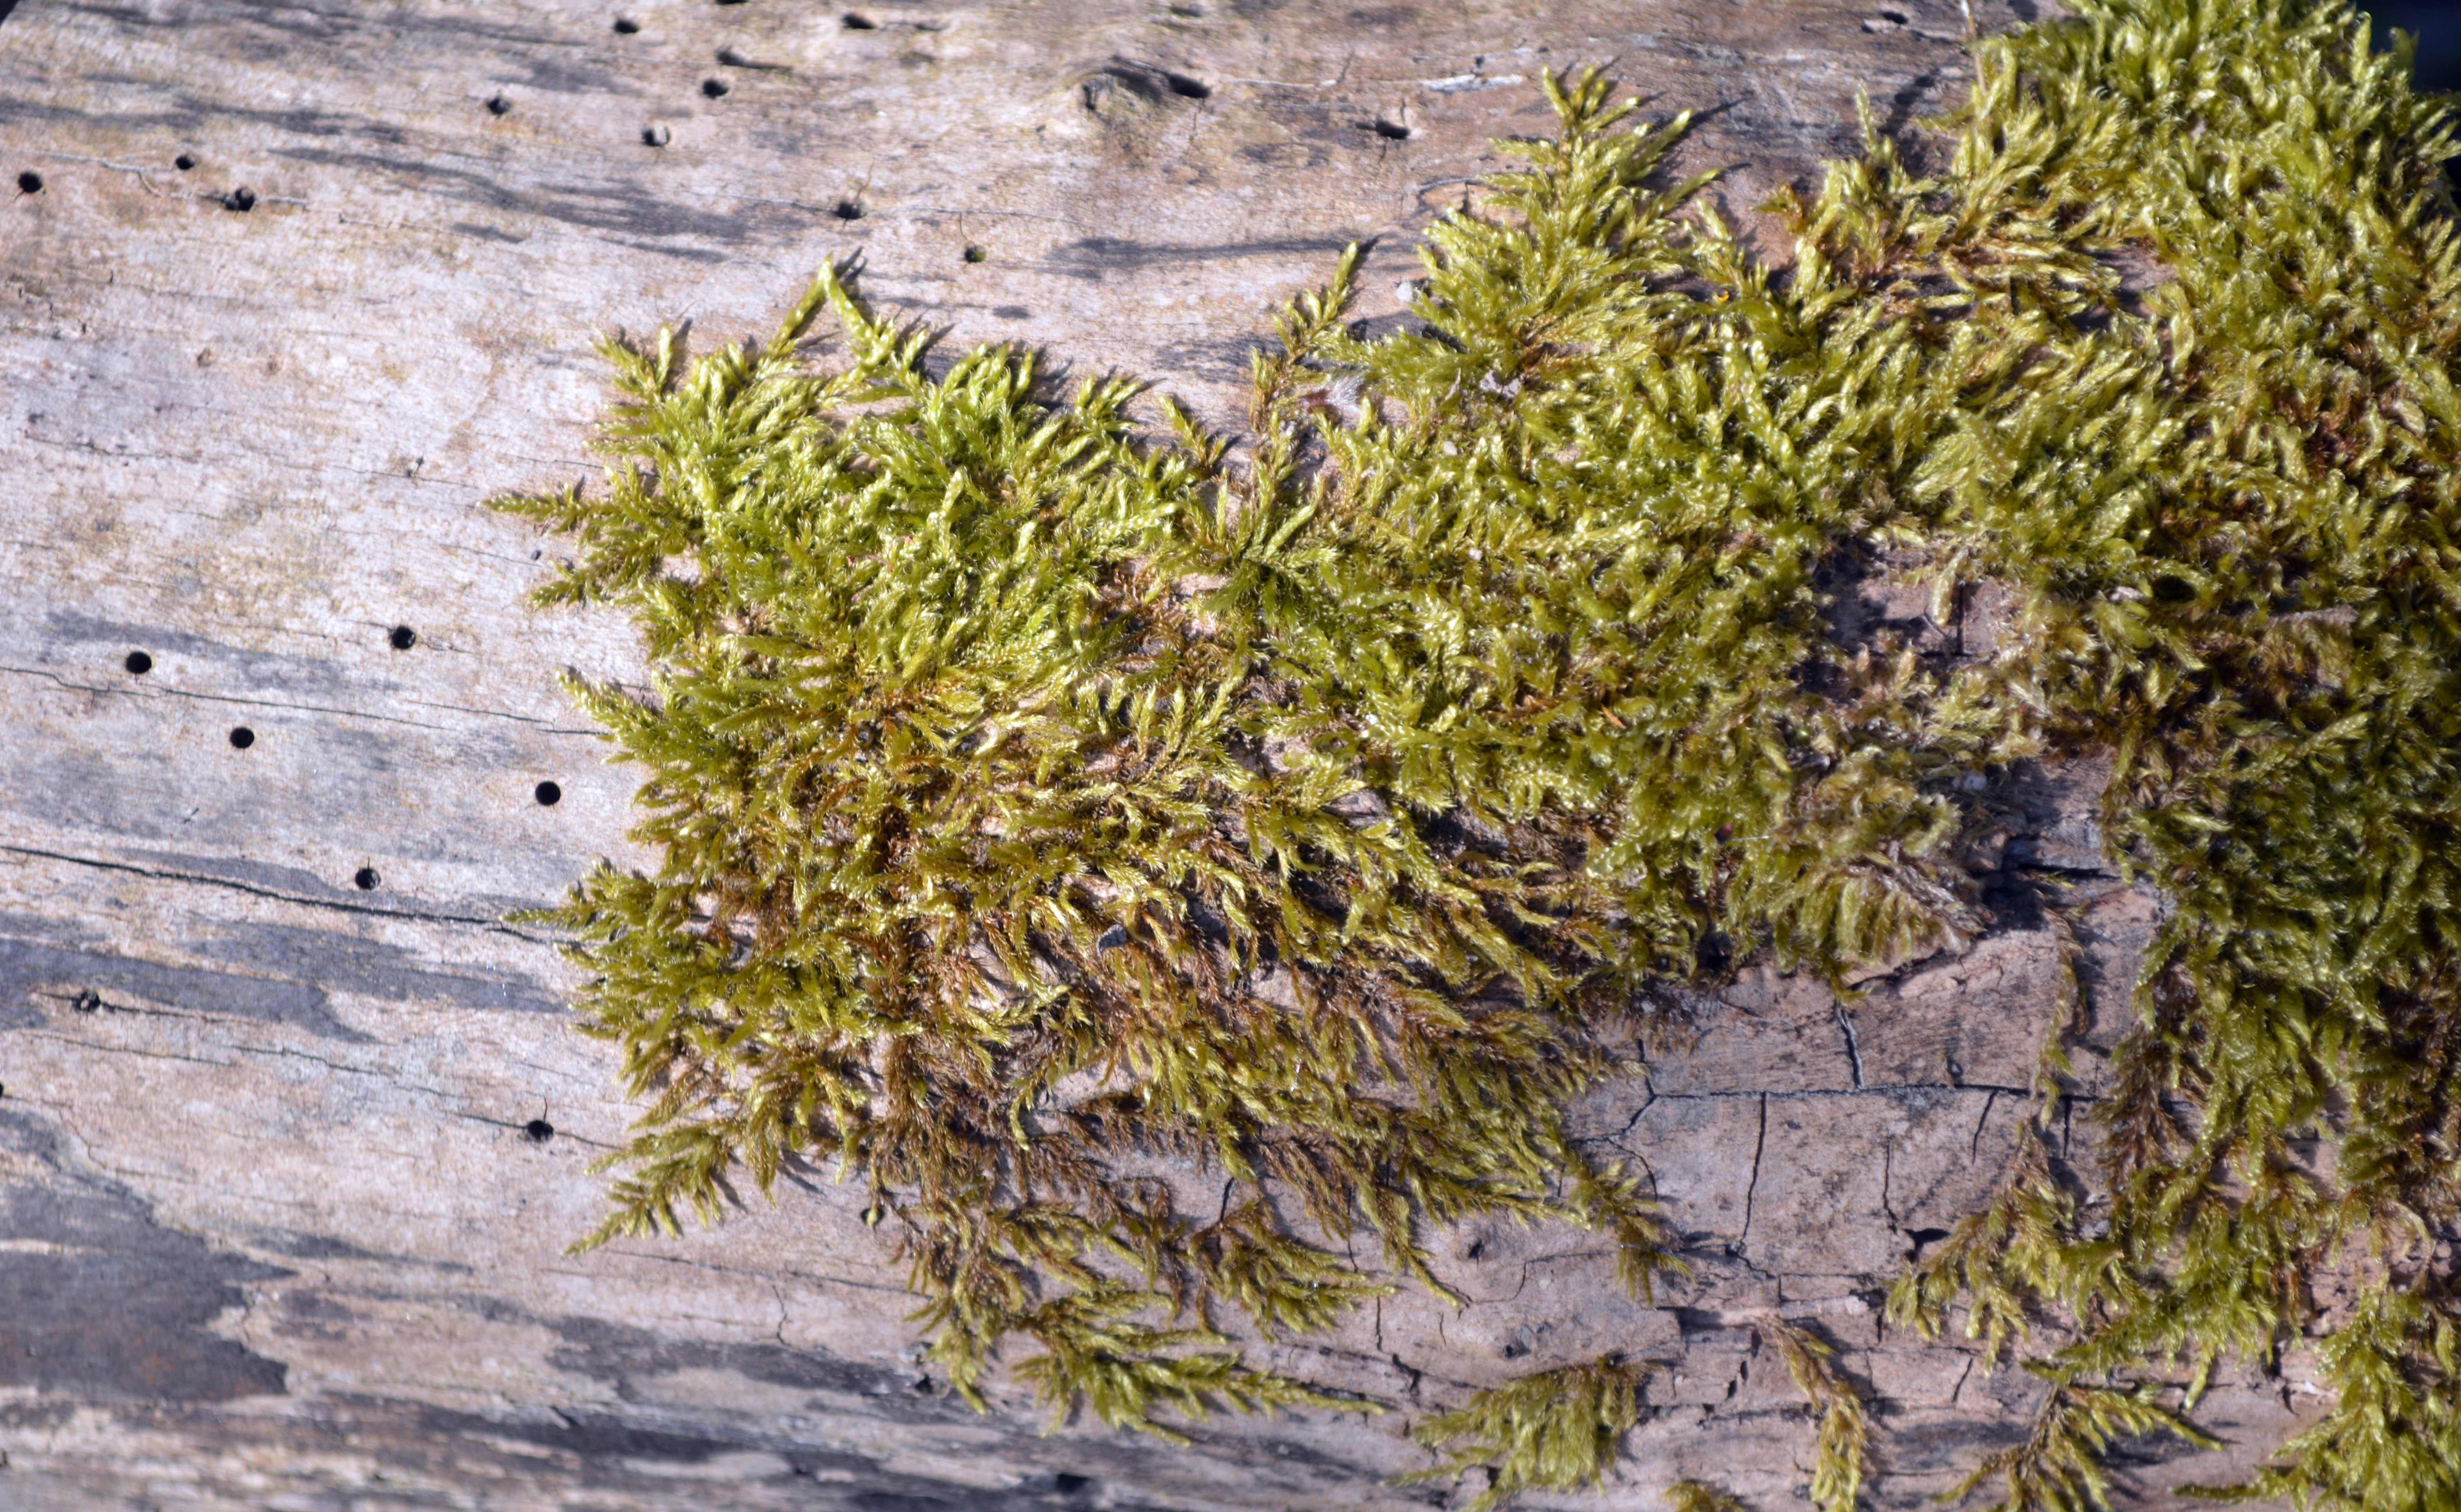
tree, nature, forest, branch, plant, wood, leaf, flower, trunk, old, bark, foam, botany, dead tree, flora, lichen, shrub, flowering plant, woody plant, land plant